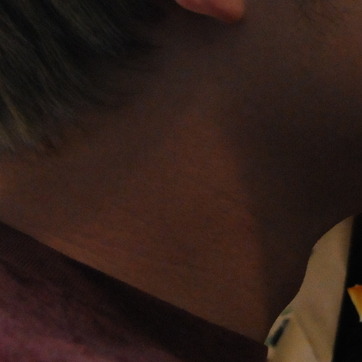
Material: skin